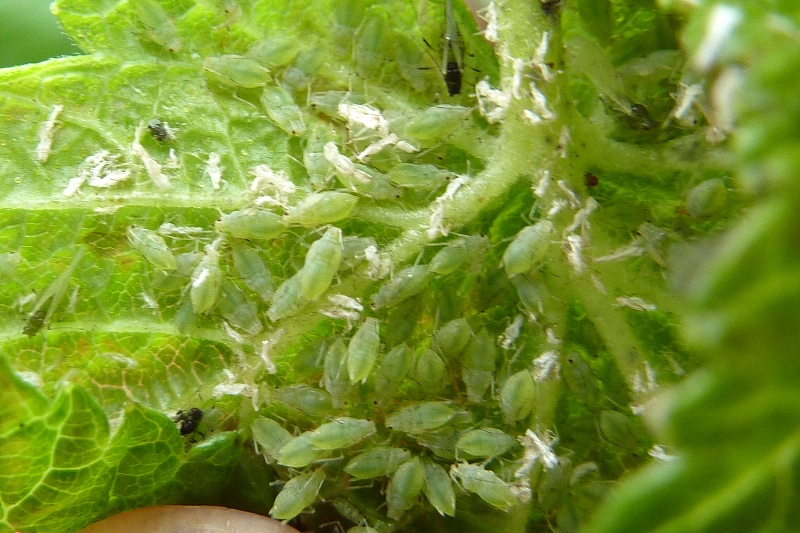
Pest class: green_peach_aphid